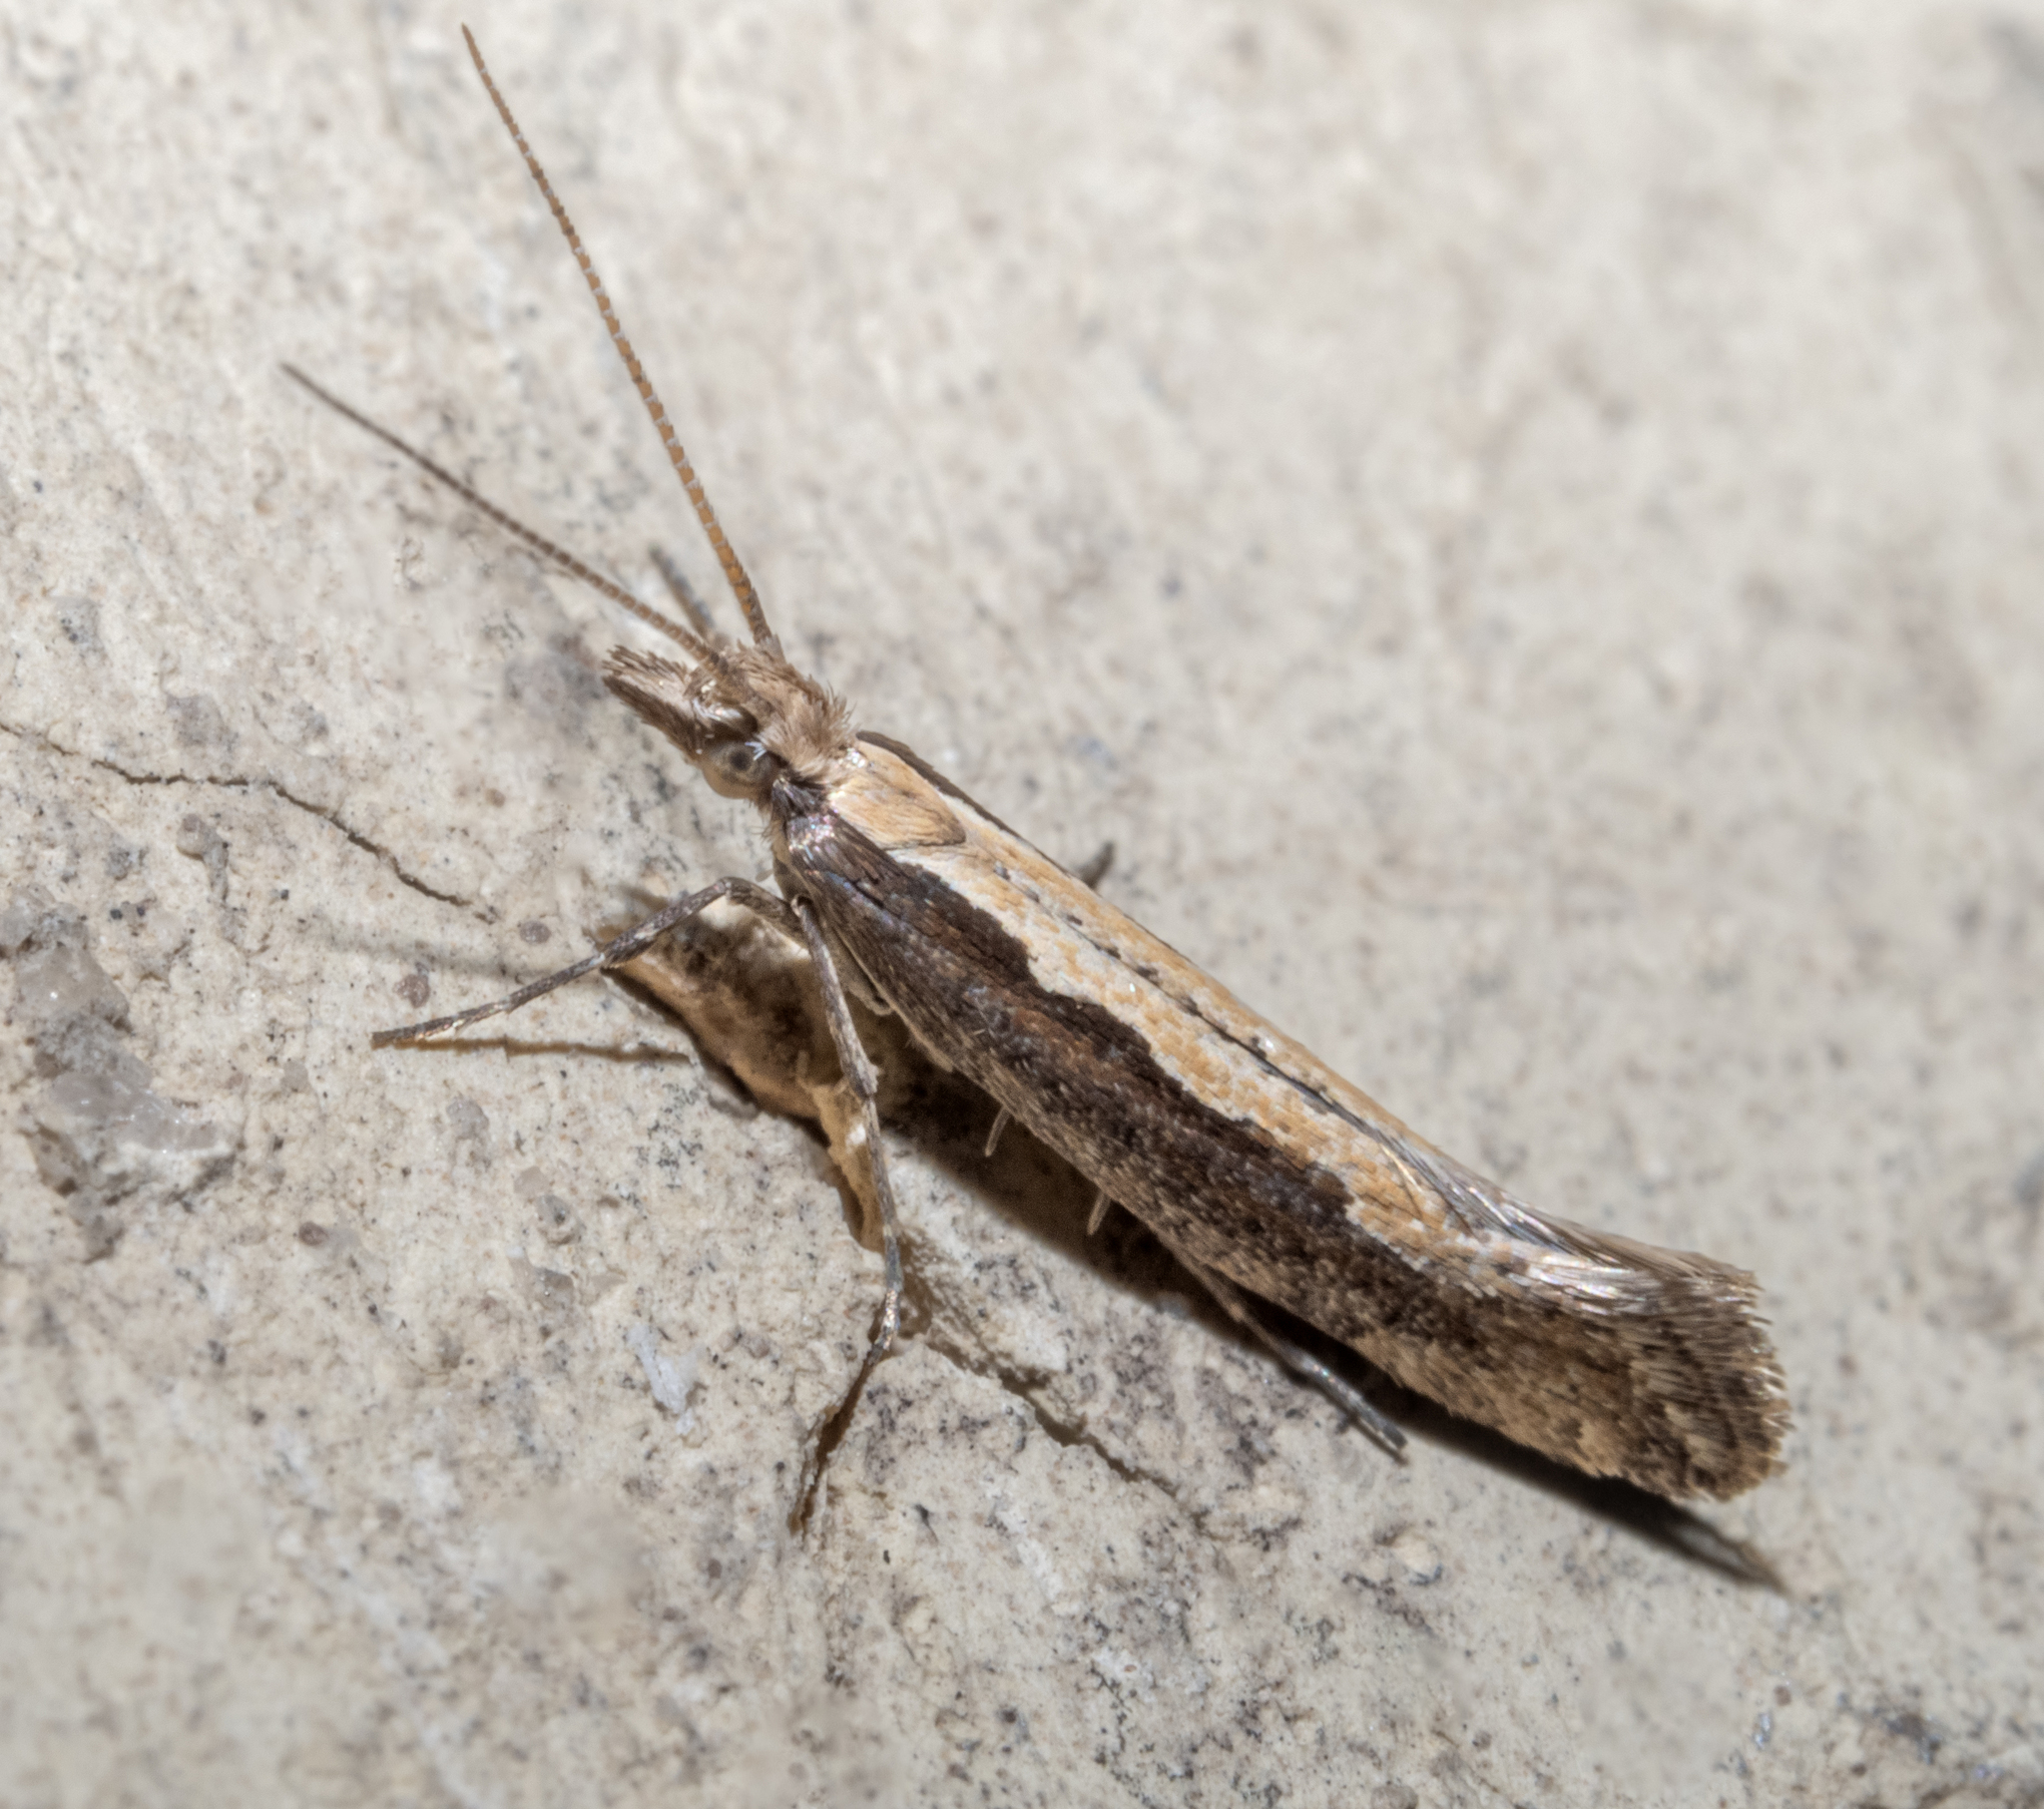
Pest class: diamondback_moth